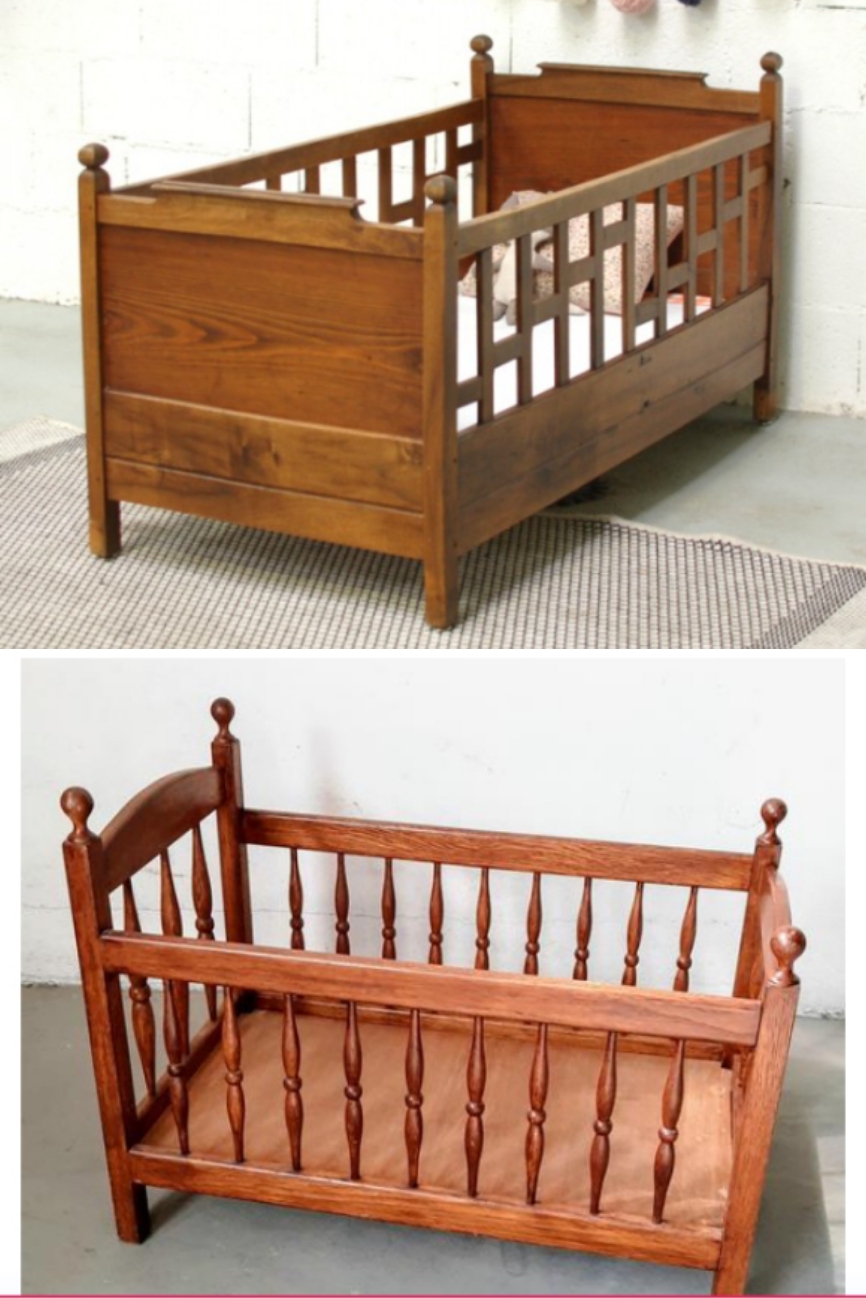
Nataal bii ñaari tëddukaay la ñaari lal la. Benn ba teg nañ ca njegenaay lal ca darab. Benn bi ci suuf teguñu ci njegenaay kenn laluñ ci dara.